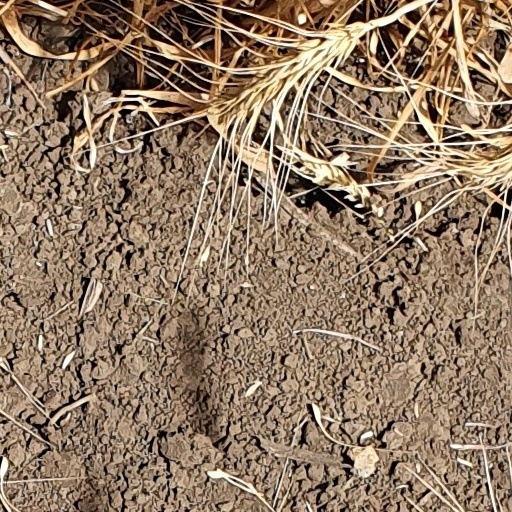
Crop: wheat